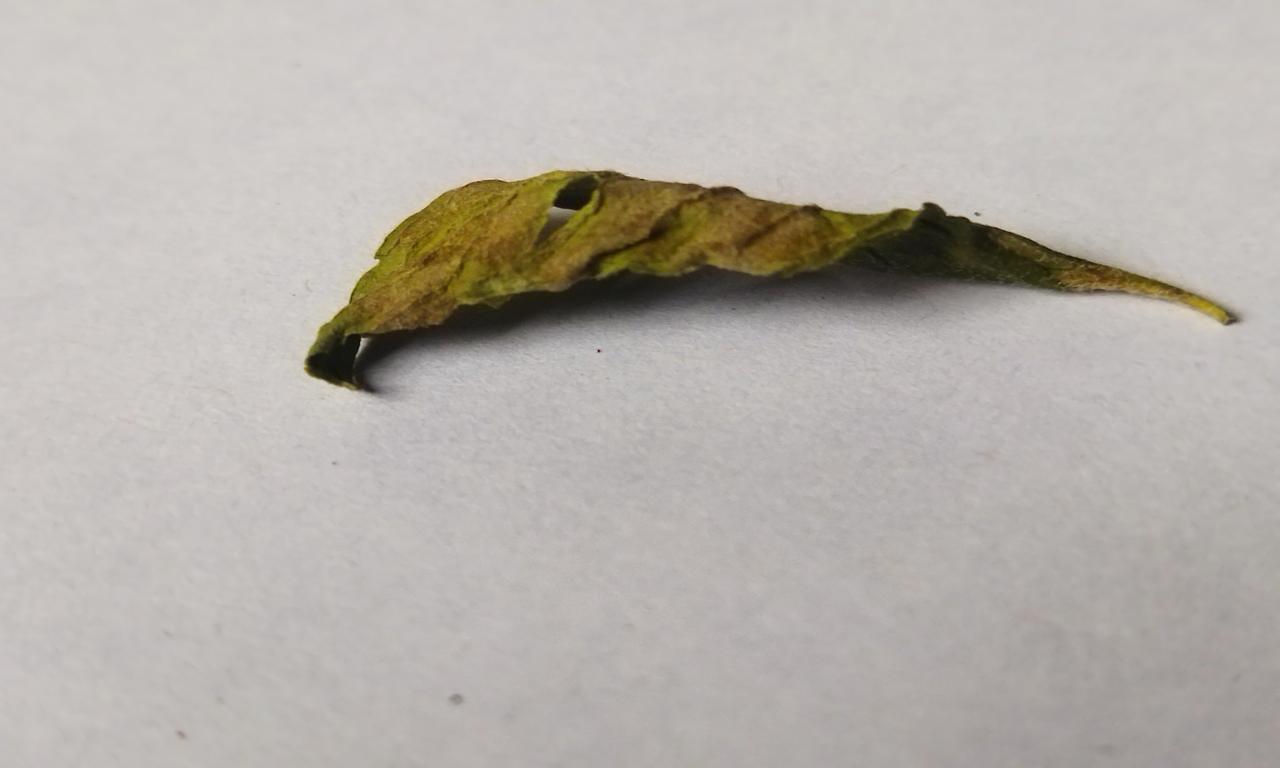
Label: Spoiled